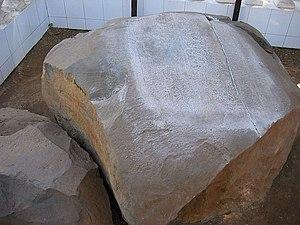
Salatiga est une ville d'Indonésie dans la province de Java central, située à 47 km au sud de Semarang, la capitale provinciale, et environ 100 km au nord de la ville royale de Yogyakarta.